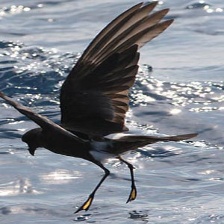
Species: ASHY STORM PETREL
Scientific name: OCEANODROMA HOMOCHROA